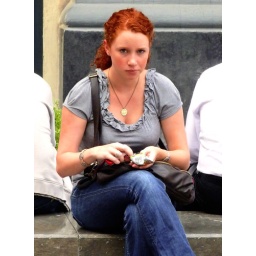
A native girl opens a pouch to have a little snack sitting at a square in Barcelona